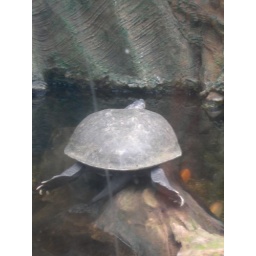
This big turtle was just about to slide under the water again.